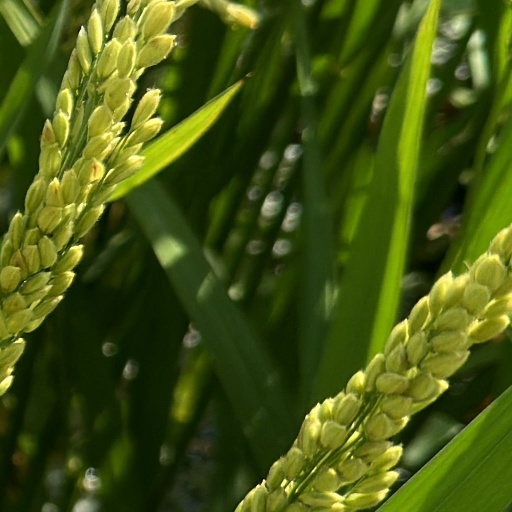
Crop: rice